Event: Nepal Earthquake
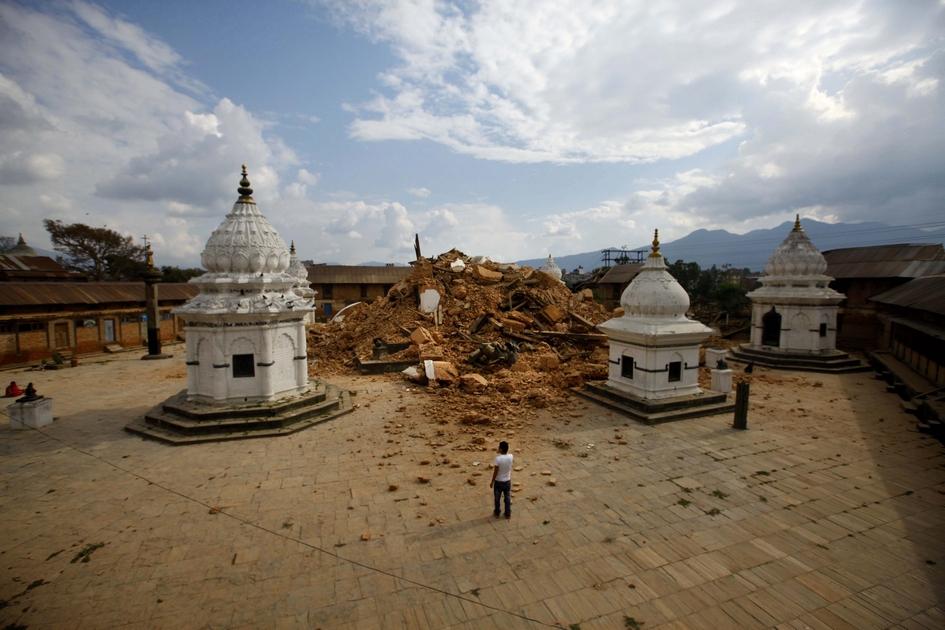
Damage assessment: damage